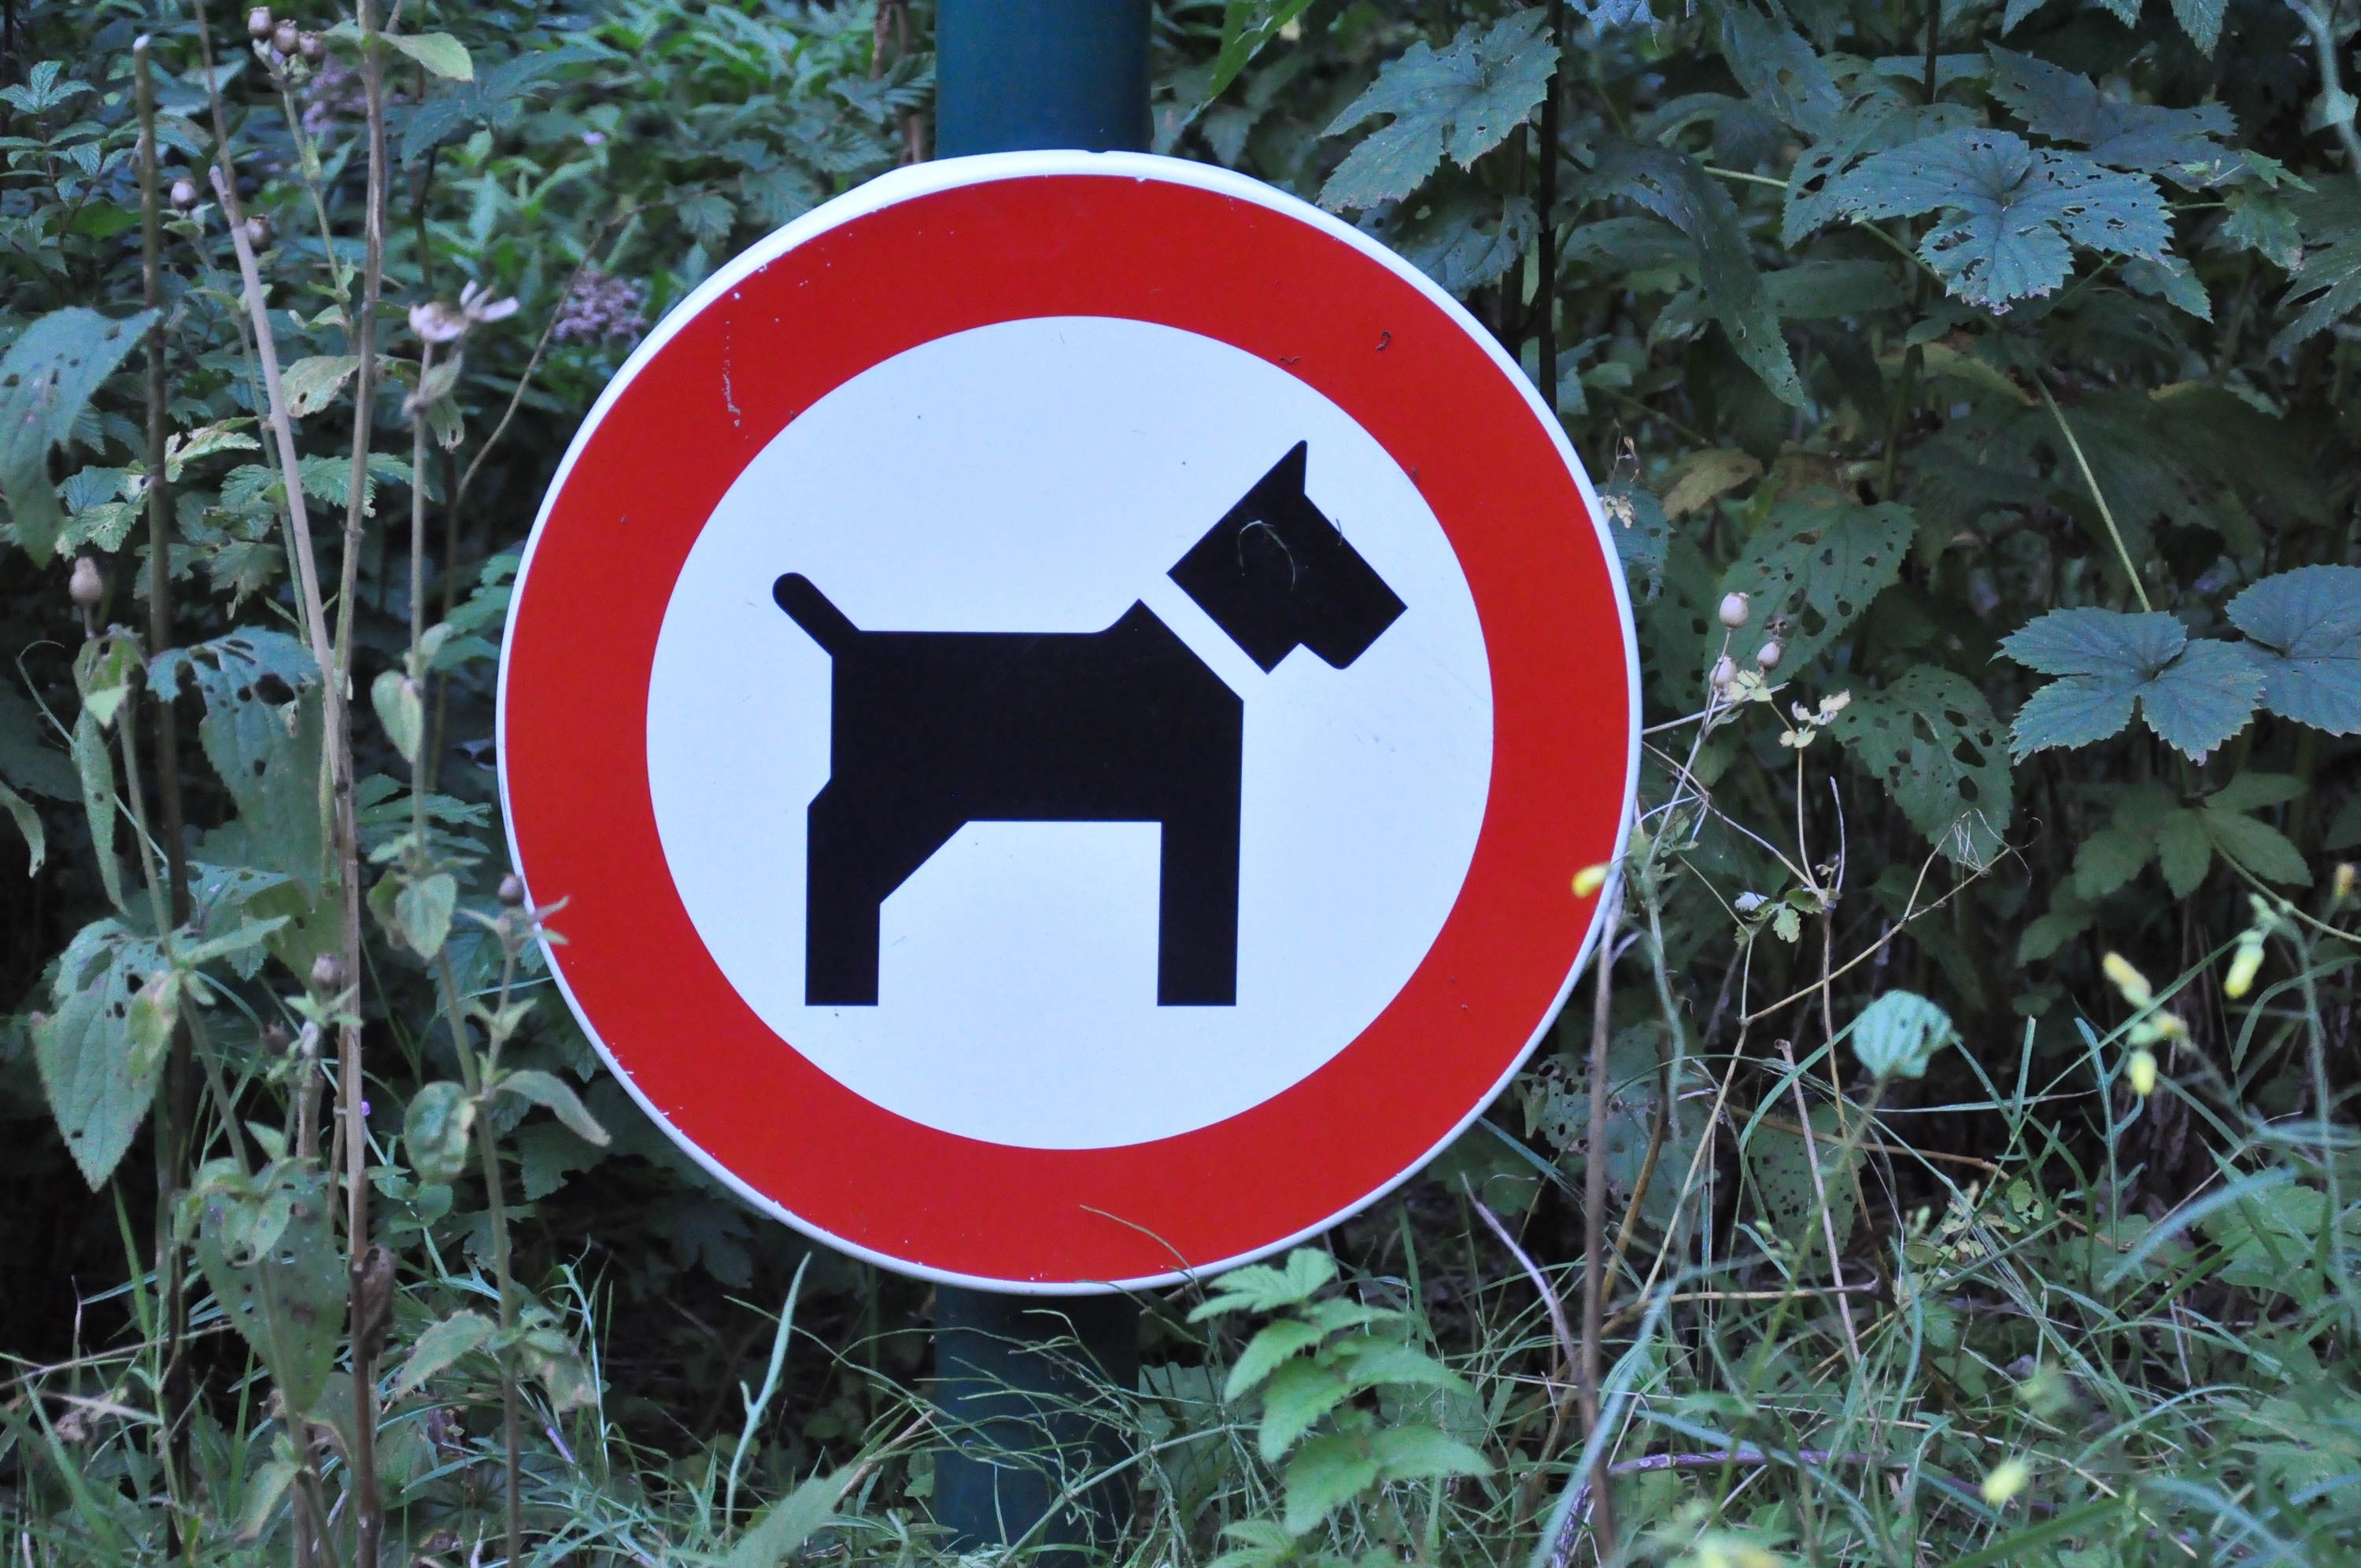
dog, sign, symbol, signage, amsterdam, netherlands, signboard, warning, icon, traffic sign, prohibition, amstelpark, public sign, dog prohibition sign, forbidden for dogs